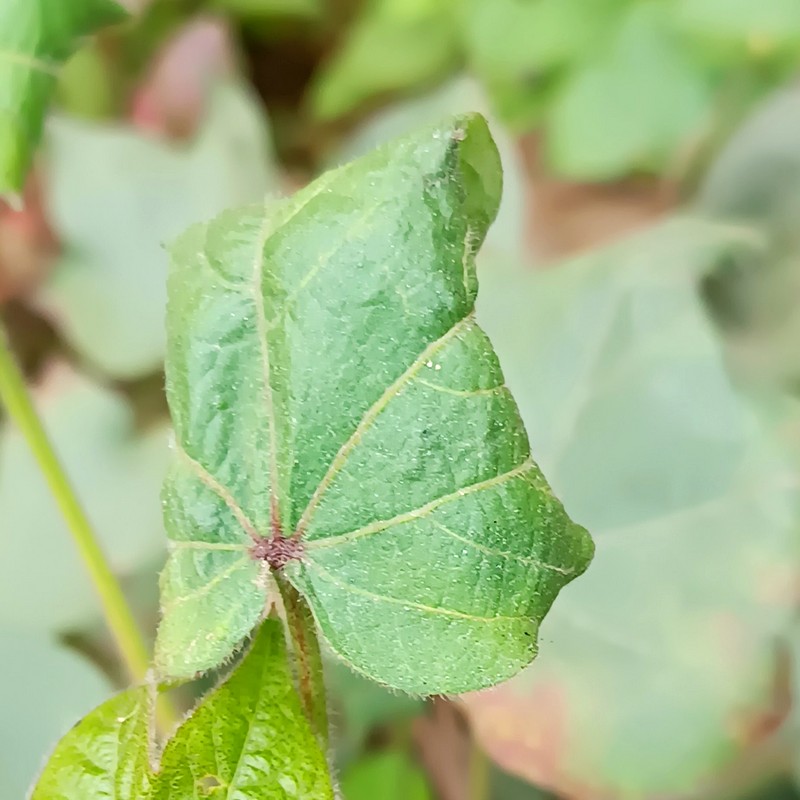
Label: Curl Virus